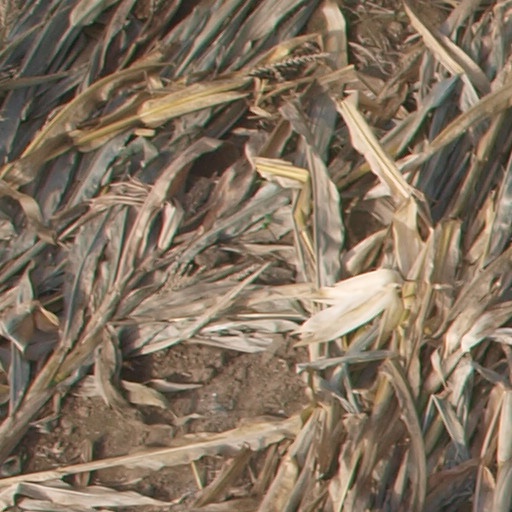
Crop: maize; corn